Earth observation satellite

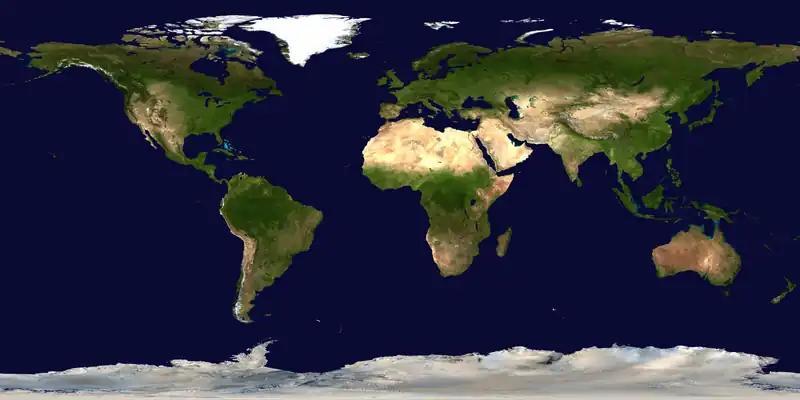
Composite satellite image of the Earth, showing its entire surface in equirectangular projection

A weather satellite is a type of satellite that is primarily used to monitor the weather and climate of the Earth. These meteorological satellites, however, see more than clouds and cloud systems. City lights, fires, effects of pollution, auroras, sand and dust storms, snow cover, ice mapping, boundaries of ocean currents, energy flows, etc., are other types of environmental information collected using weather satellites.